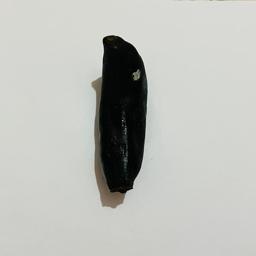
Ripeness: Overripe